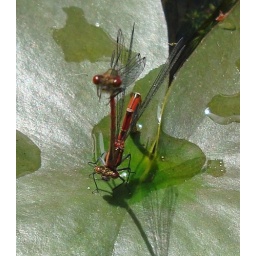
Damselflies ... the male clasps the female and lowers her under the water to lay eggs.